Genetic distance

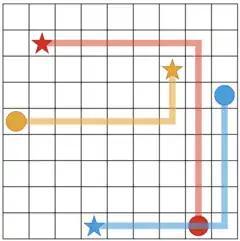
Figure 7: Representation of path between points that is calculated for the Czekanwski (Manhattan) distance formula.

Recent advancement in sequencing technology and the availability of comprehensive genomic databases and bioinformatics tools that are capable of storing and processing colossal amount of data generated by the advanced sequencing technology has tremendously improved evolutionary studies and the understanding of evolutionary relationships among species.